History of South Georgia and the South Sandwich Islands

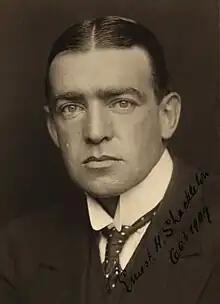
Sir Ernest Shackleton

There are some 200 graves on the island dating from 1820 onwards, including that of the famous Antarctic explorer Sir Ernest Shackleton (died 1922) whose British Antarctic Expedition (1908–09) established the route to the South Pole subsequently followed by Robert Scott. In one of the most remarkable small boat journeys in maritime history (probably rivalled only by that of "Bounty"'s Lieutenant William Bligh), in 1916 Shackleton crossed Scotia Sea in the 7 m or 23' "James Caird" to reach South Georgia and organise the successful rescue of his expedition team stranded on Elephant Island following the loss of their ship "Endurance". In the process, Shackleton accompanied by Frank Worsley and Tom Crean trekked the island's glaciated and rugged terrain between King Haakon Bay and the Stromness whaling station.